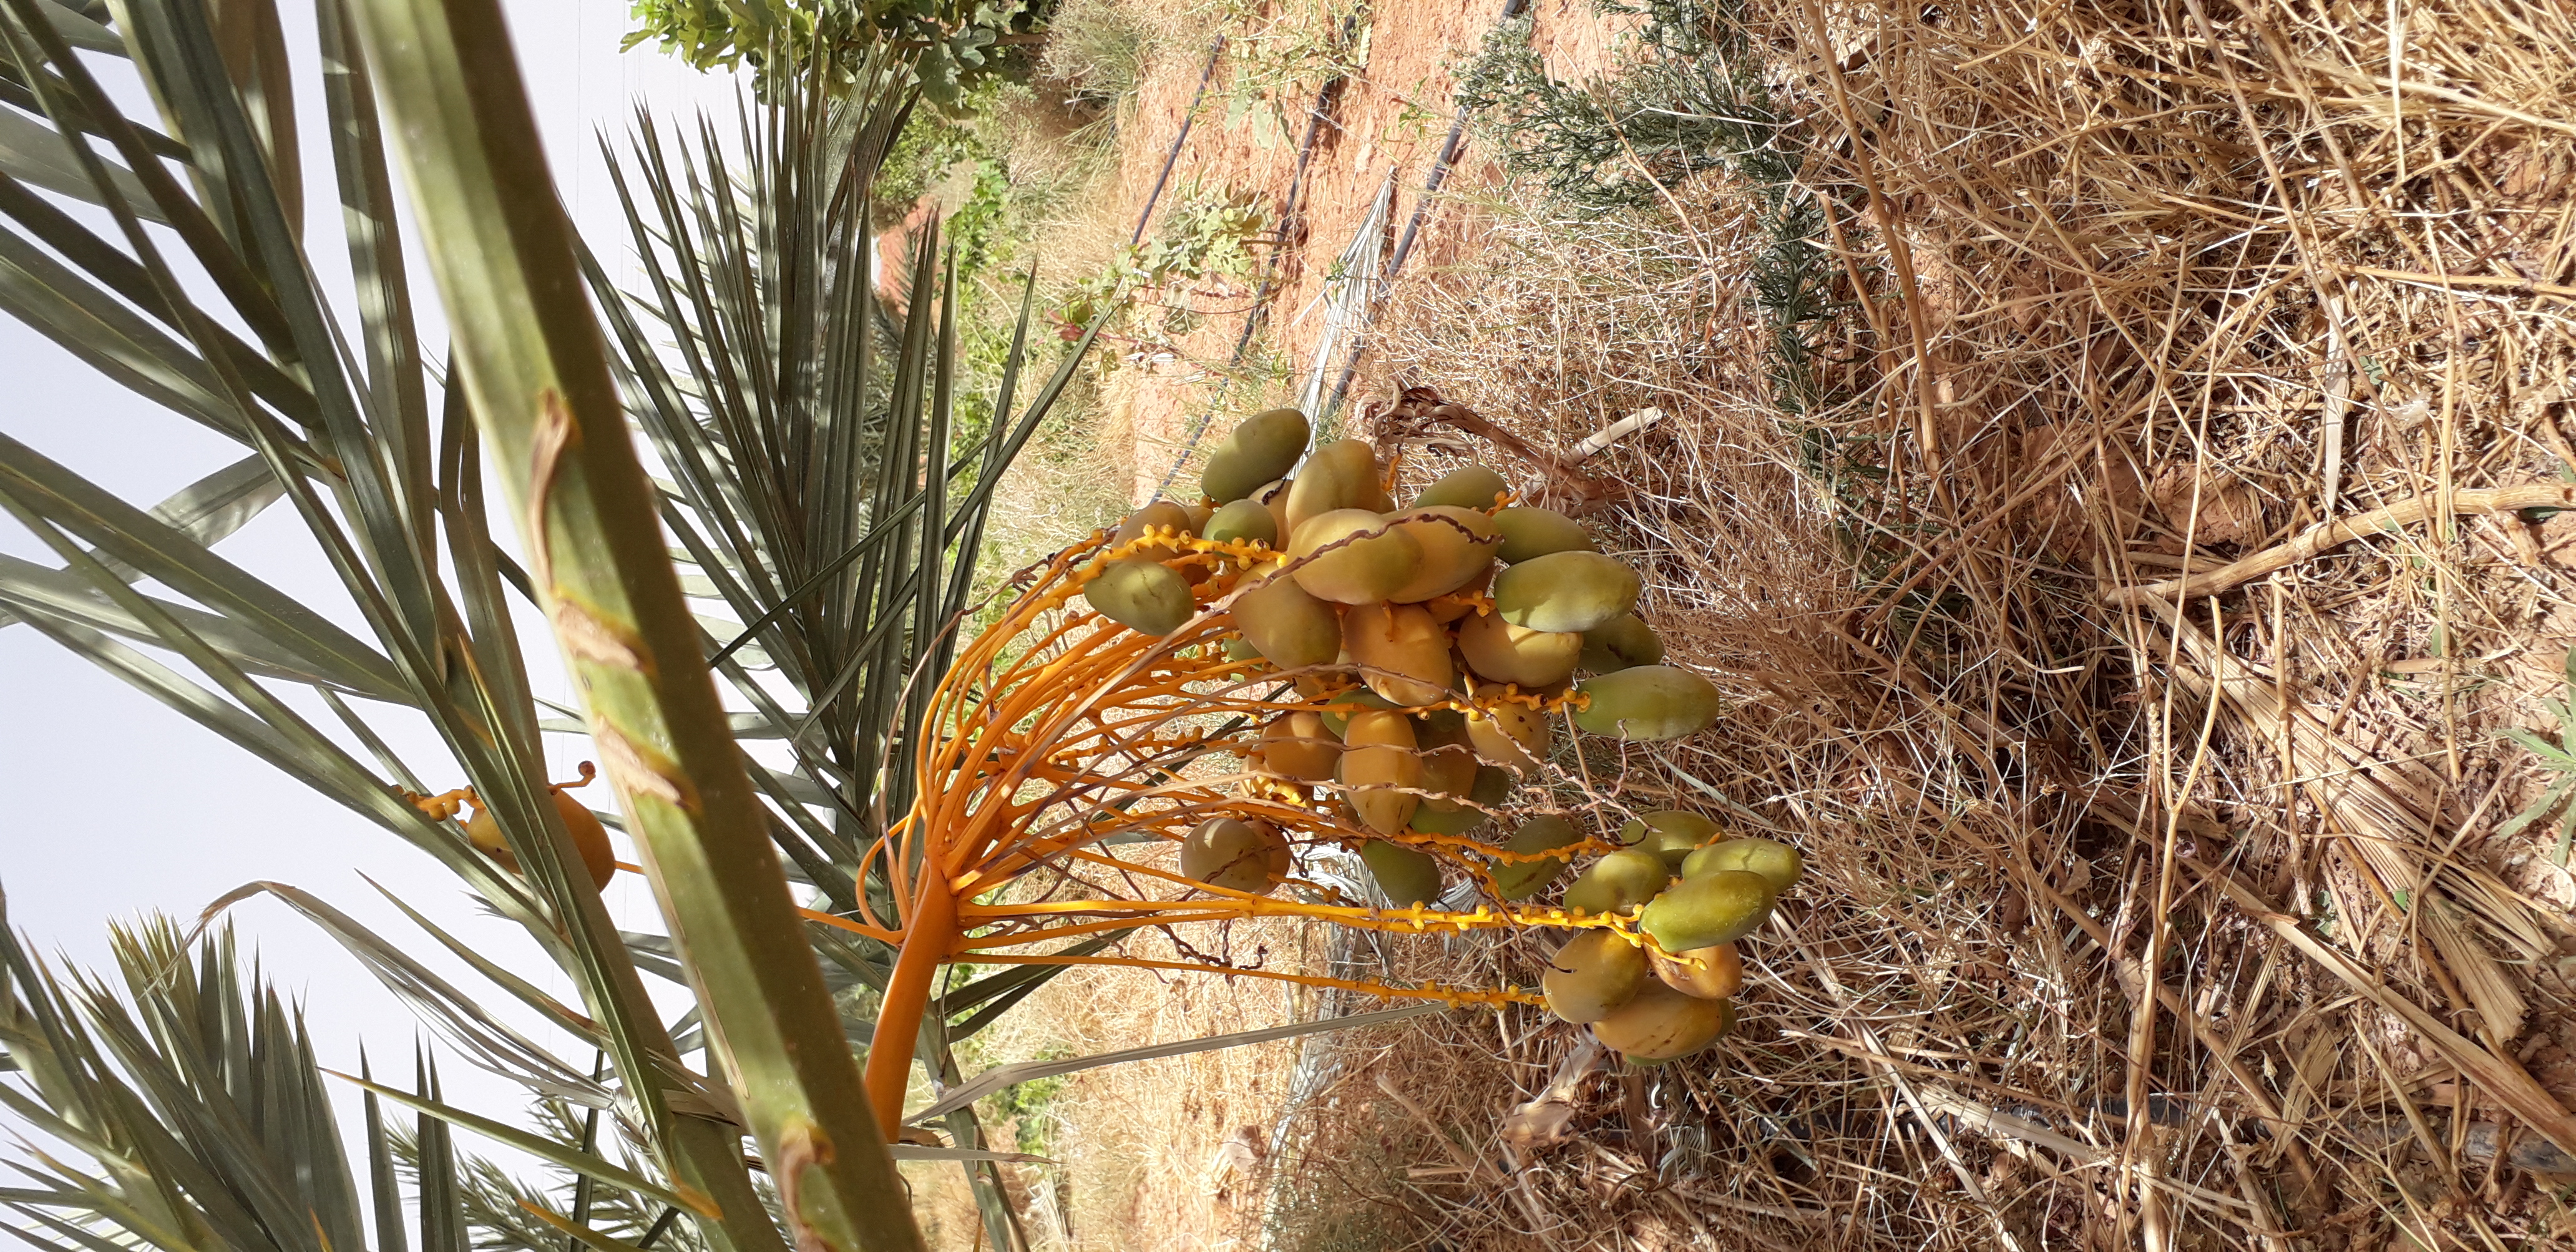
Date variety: Boumajhoul